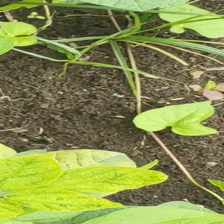
Weed species: Lavhala_(Cyperus_Rotundus)